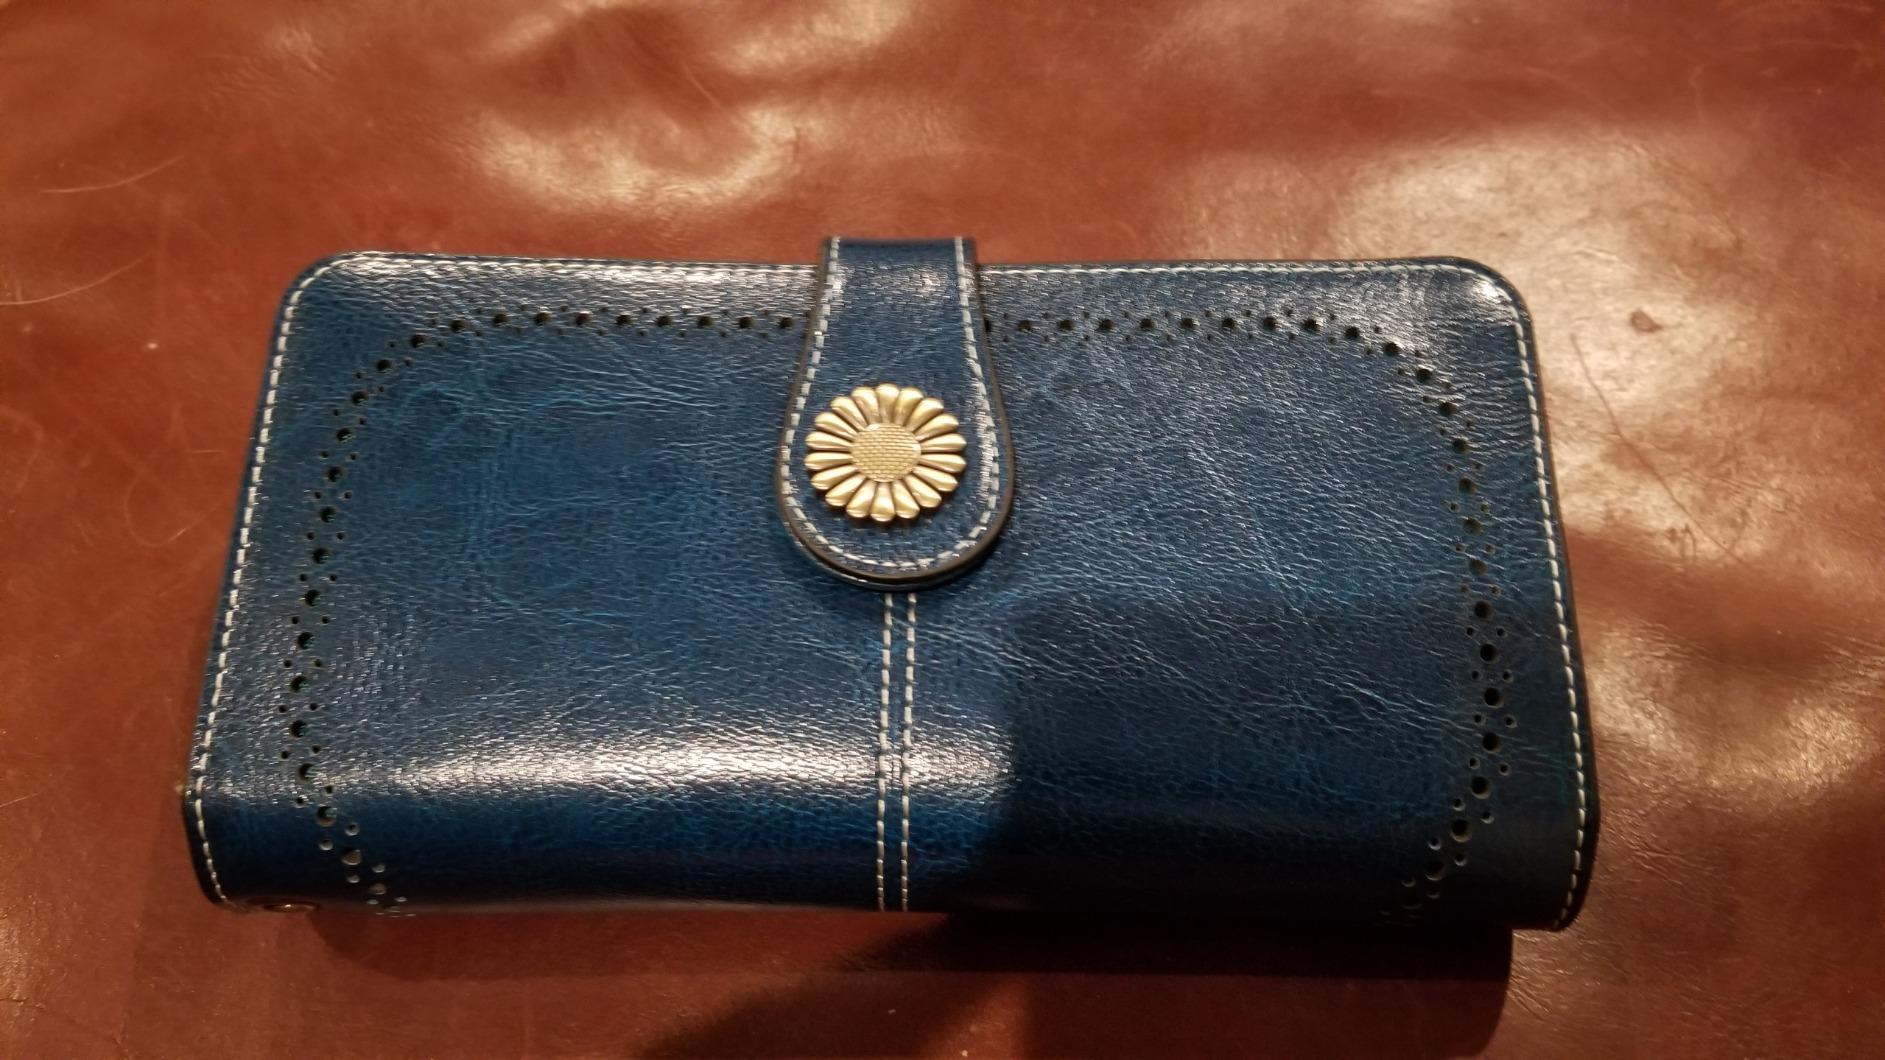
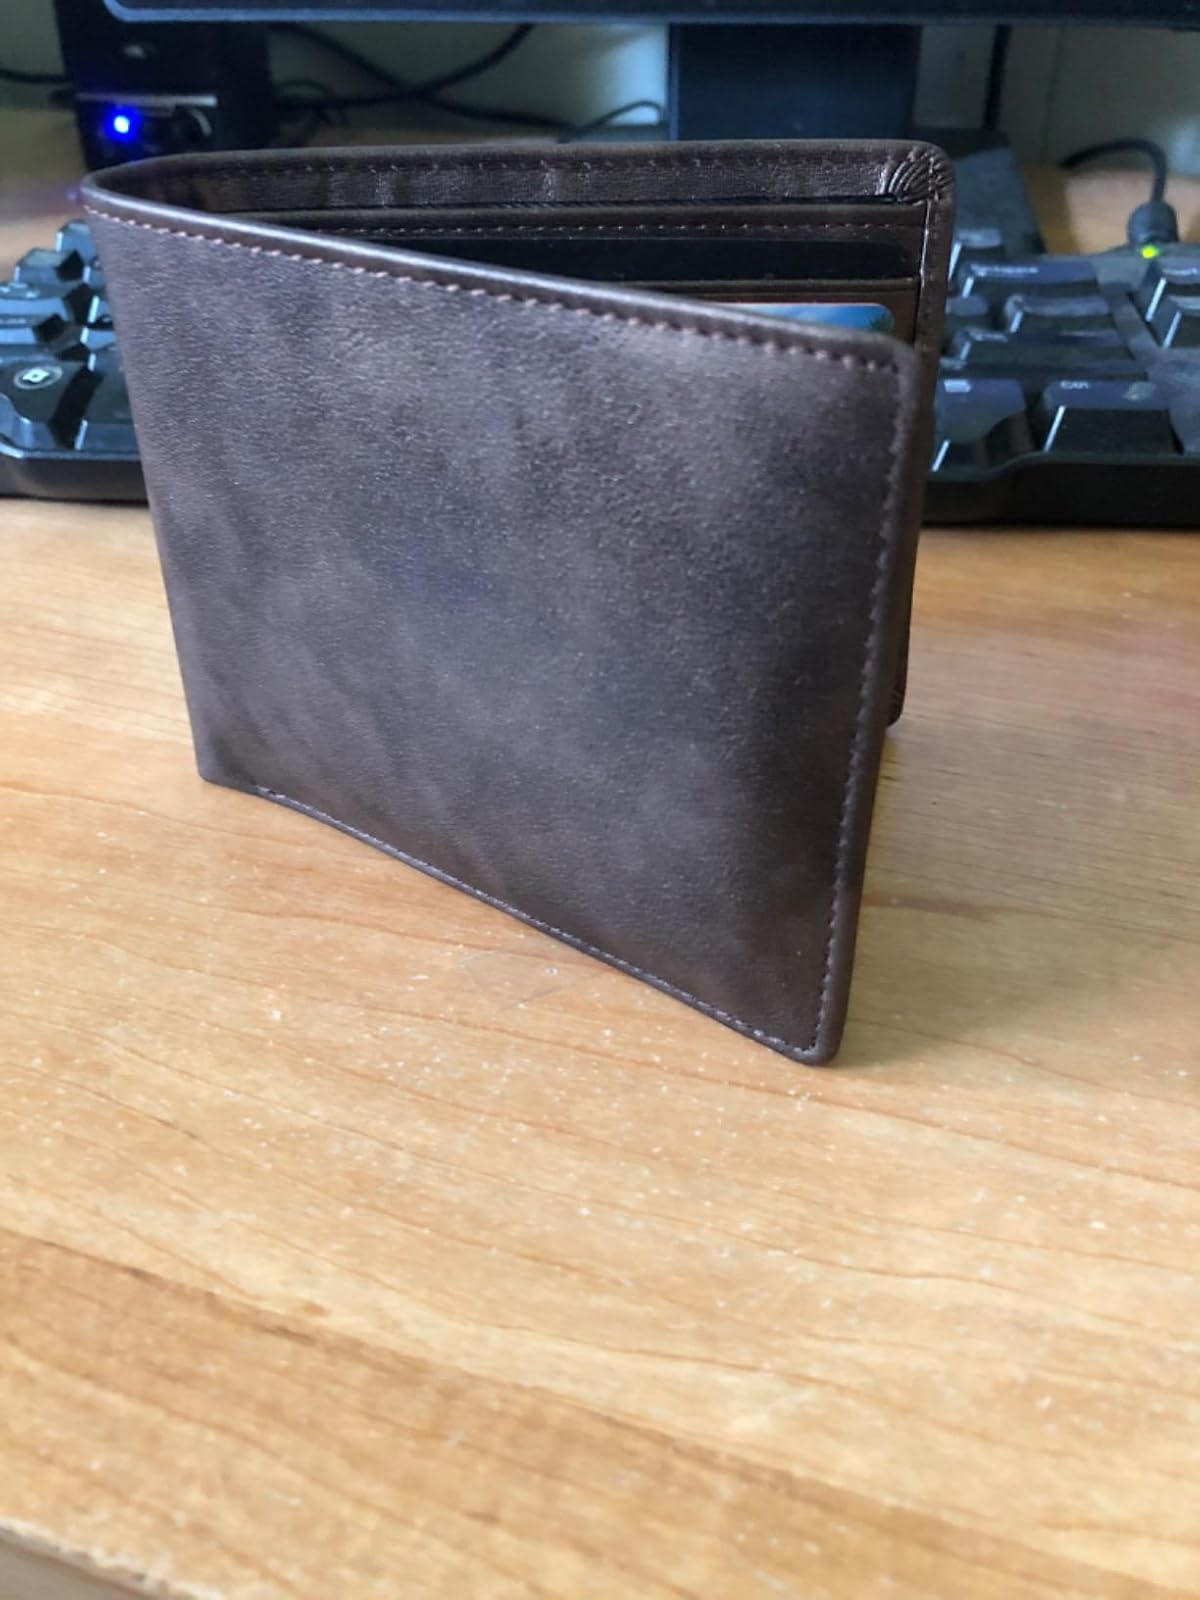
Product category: accessories_wallet
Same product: no